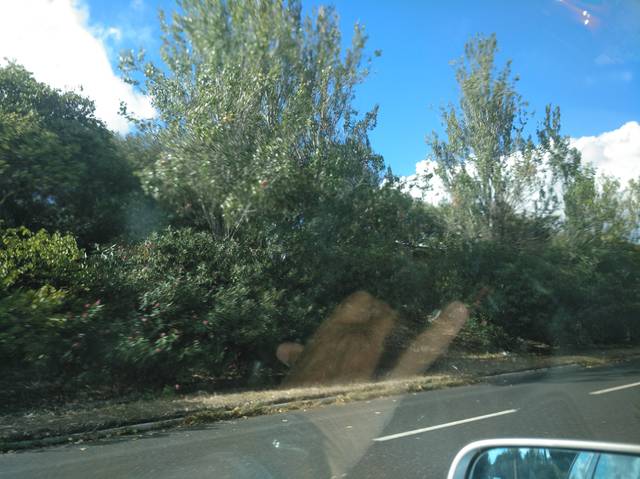
Region: Portugal
Coordinates: 38.77, -9.124